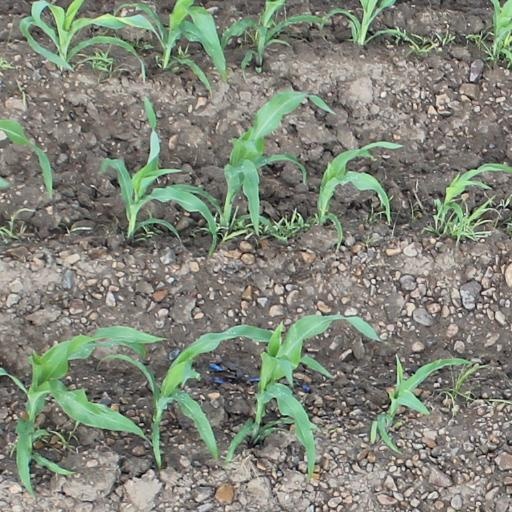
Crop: maize; corn